Ceratosaurus

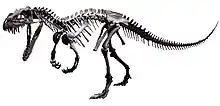
Mounted cast of a juvenile skeleton, Dinosaur Discovery Museum

The following cladogram showing the relationships of "Ceratosaurus" is based on the phylogenetic analysis conducted by Diego Pol and Oliver Rauhut in 2012: